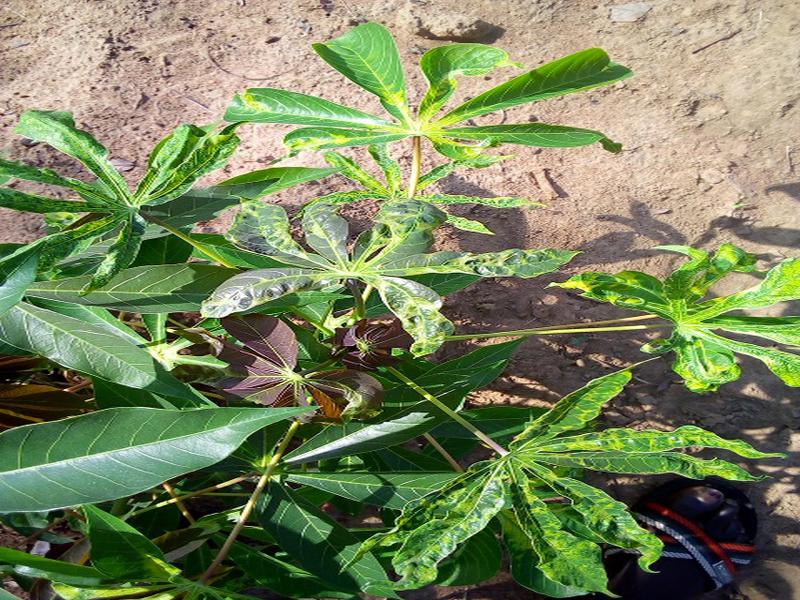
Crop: cassava
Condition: mosaic_disease